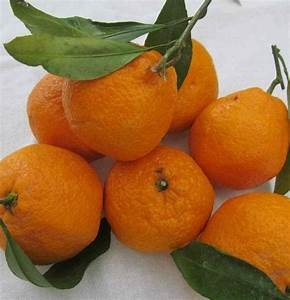
Label: mandarine